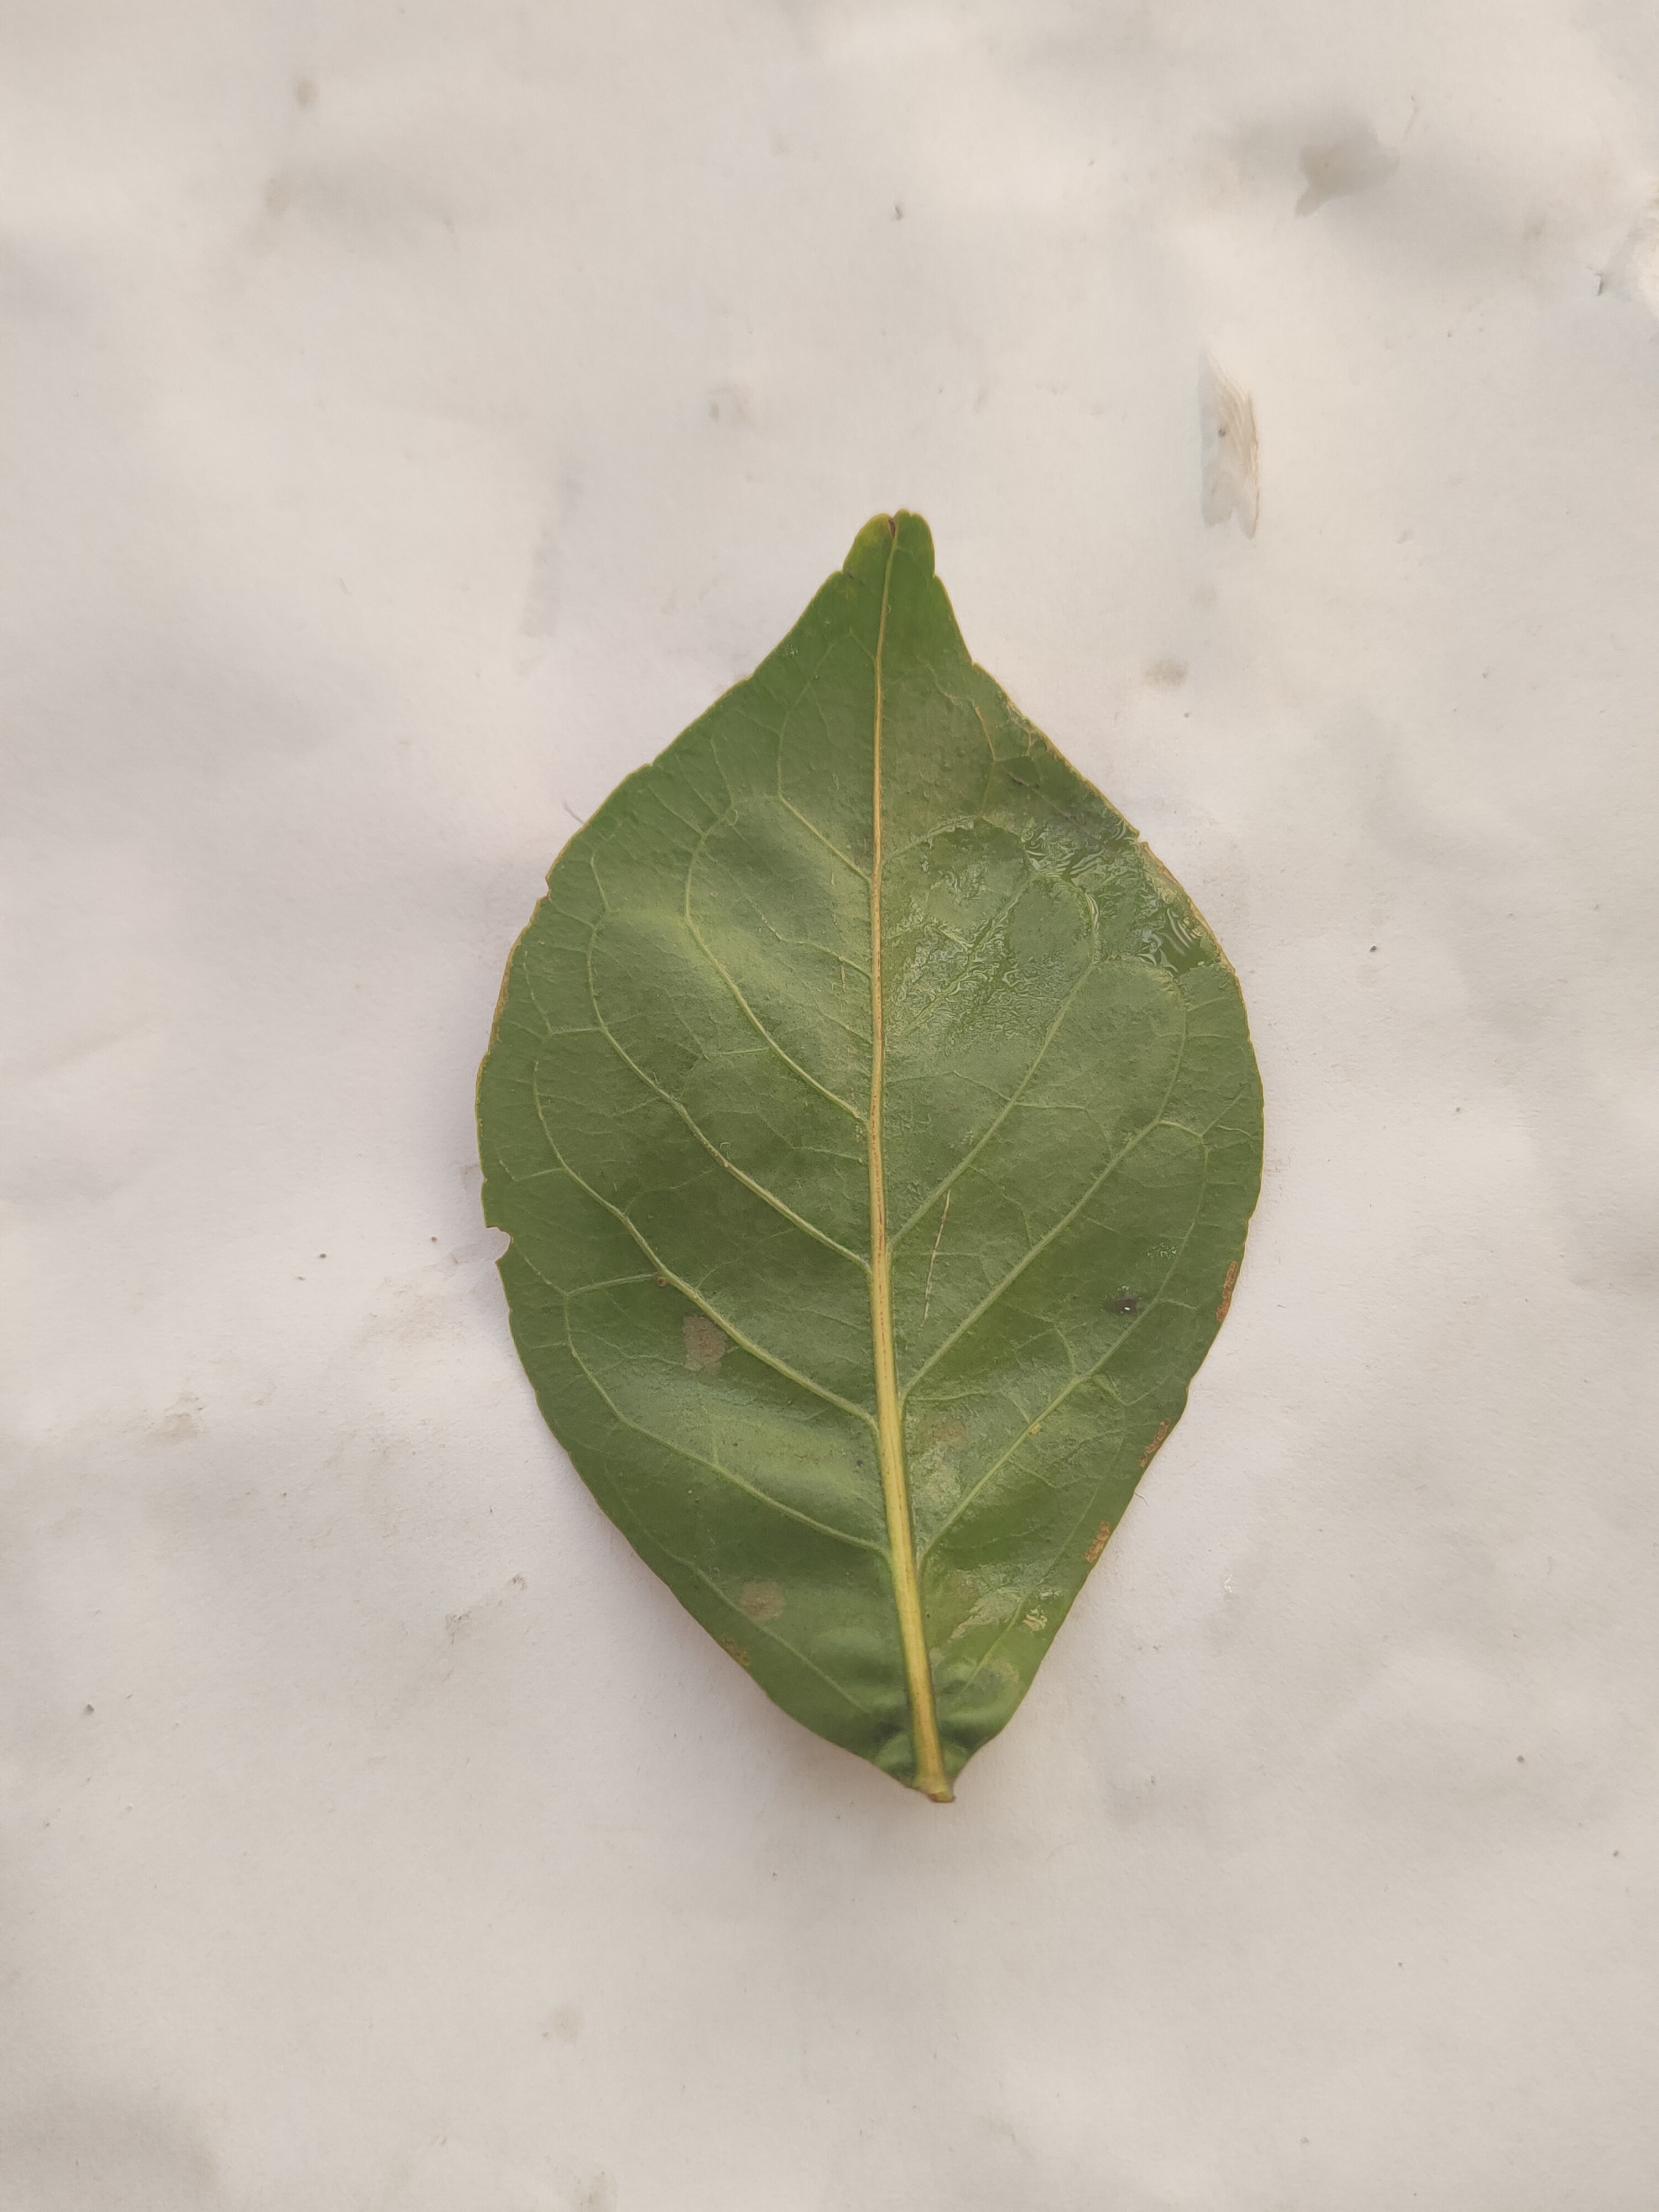
Leaf variety: Aegle marmelos